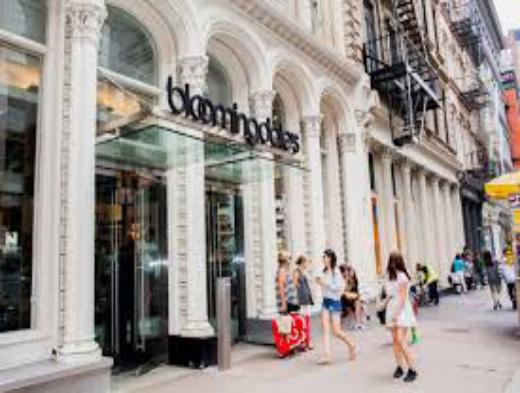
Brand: Bloomingdale's
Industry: Clothes